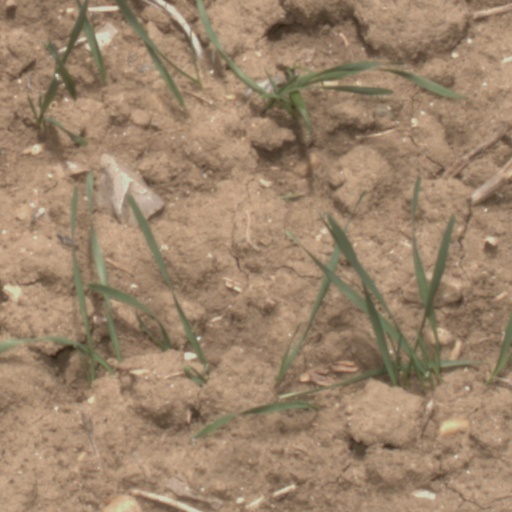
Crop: wheat